Hamhung Royal Villa

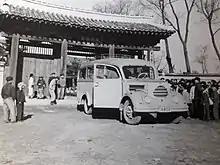
German Working Group Hamheung staffs at Royal Villa (circa. 1950s)

The founder of Joseon had lived here before he came to Hanyang to move the formal capital, Kaesong of Goryeo to the new land. After his second son succeeded the power, however, he did not stay at Hanyang, hoping to go to Hamheung.